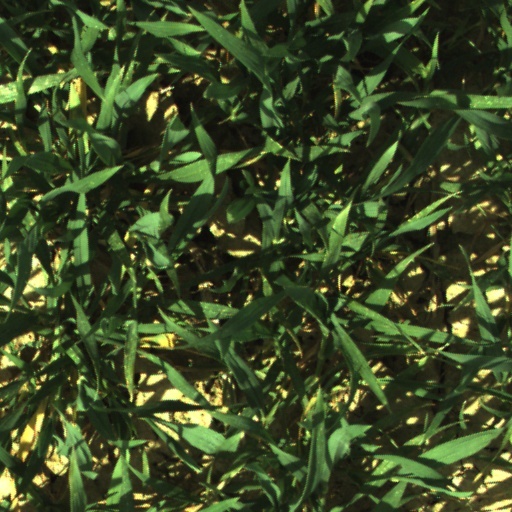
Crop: wheat